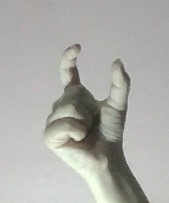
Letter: nun